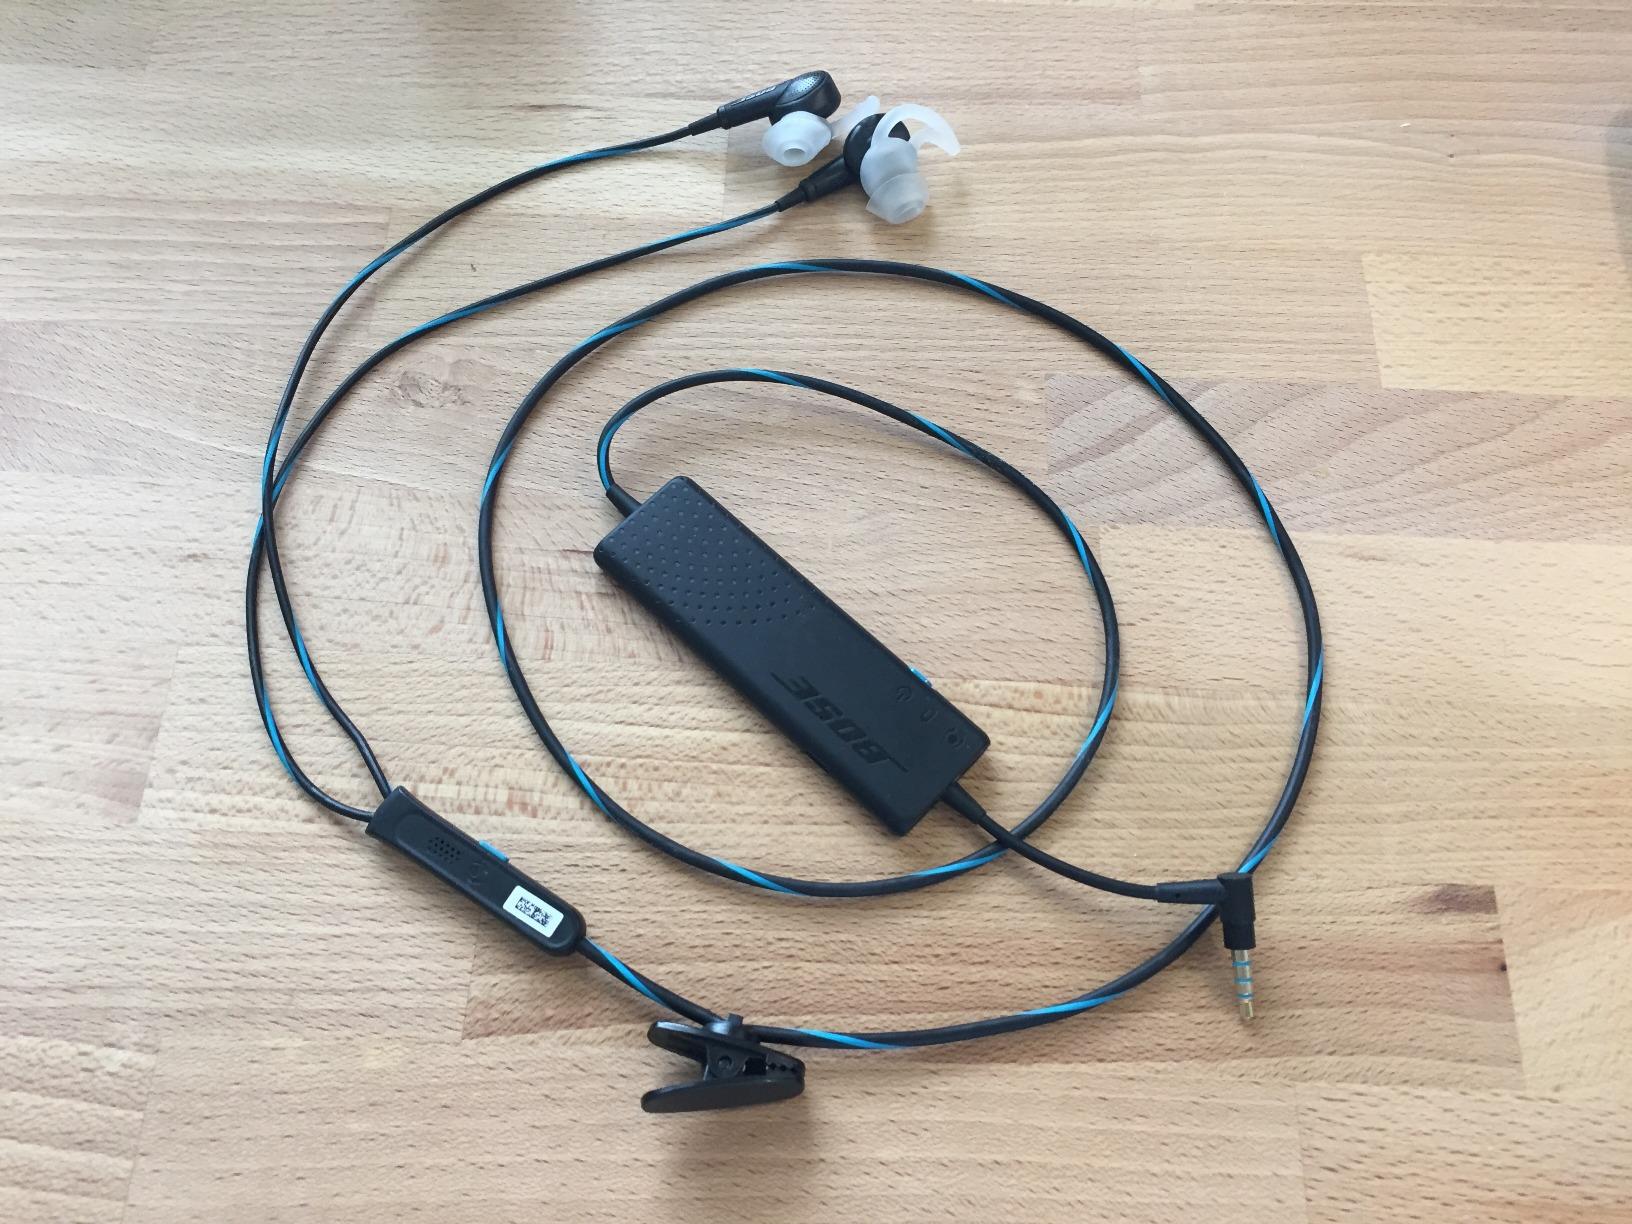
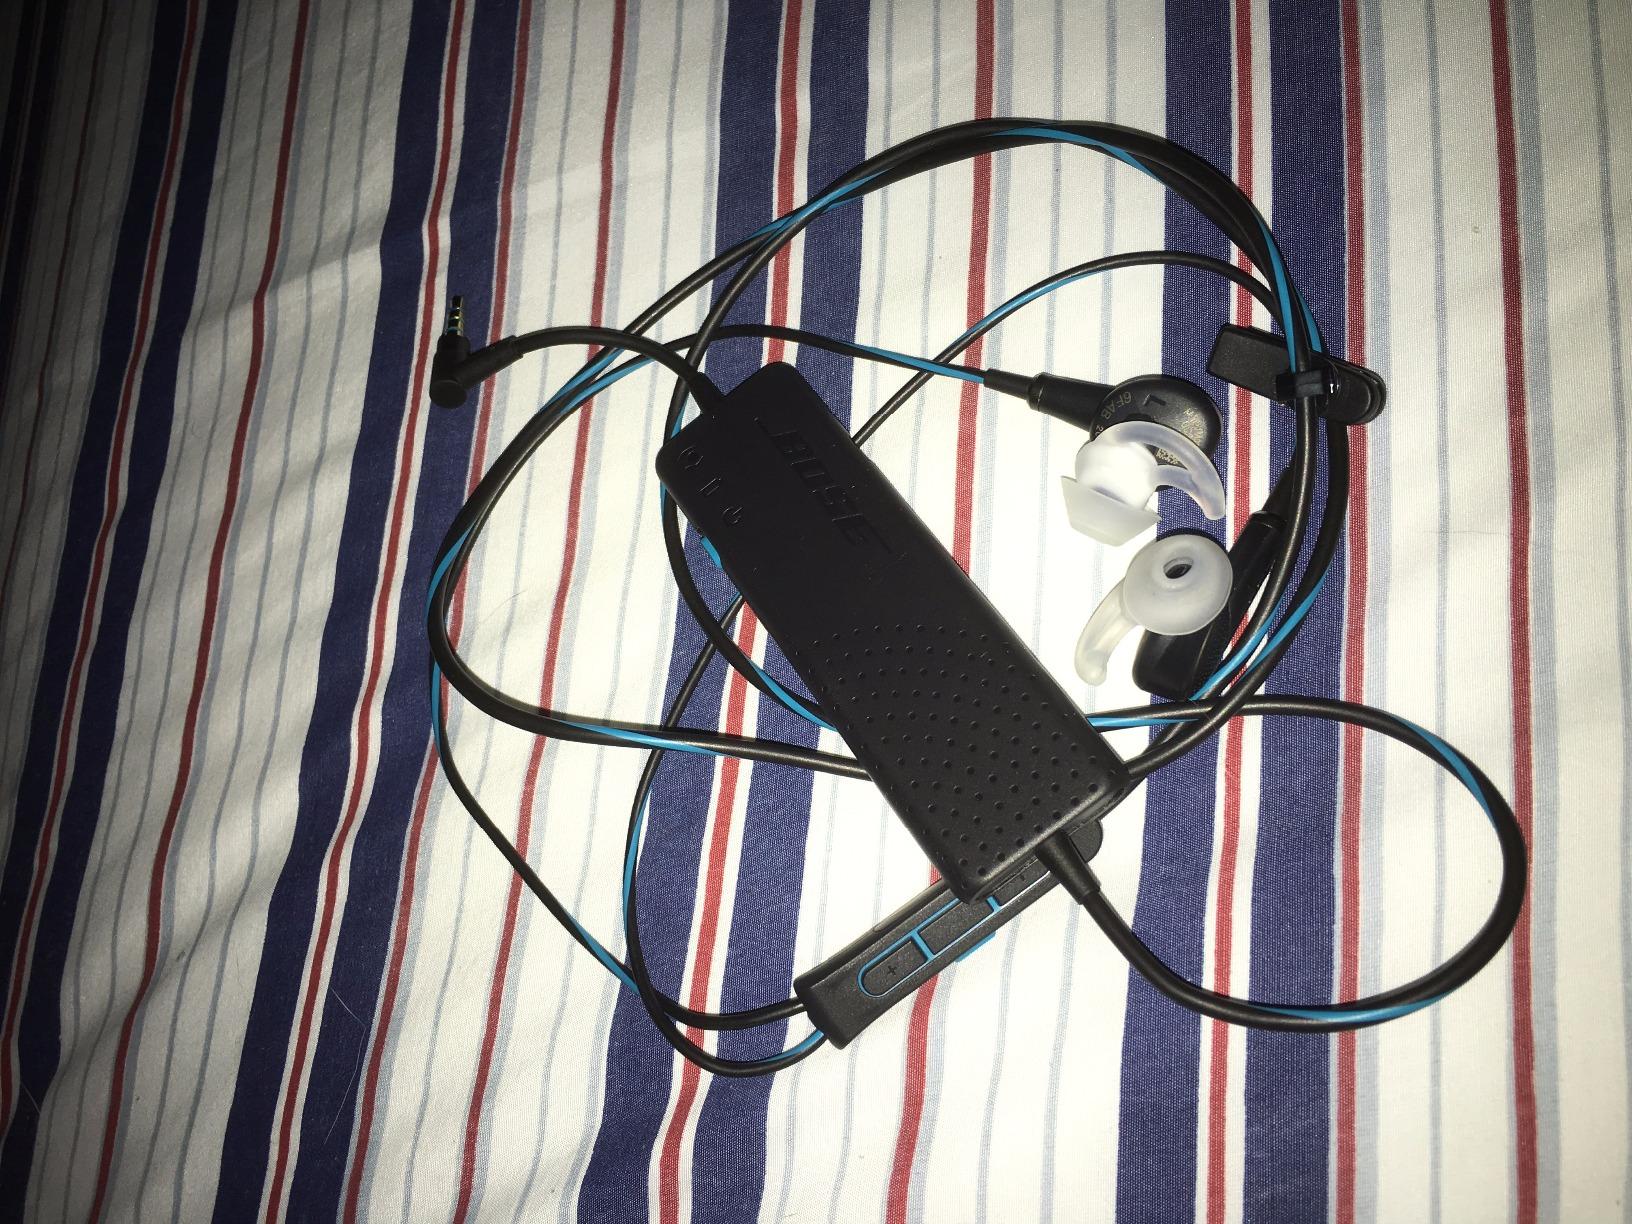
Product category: headphones
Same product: yes